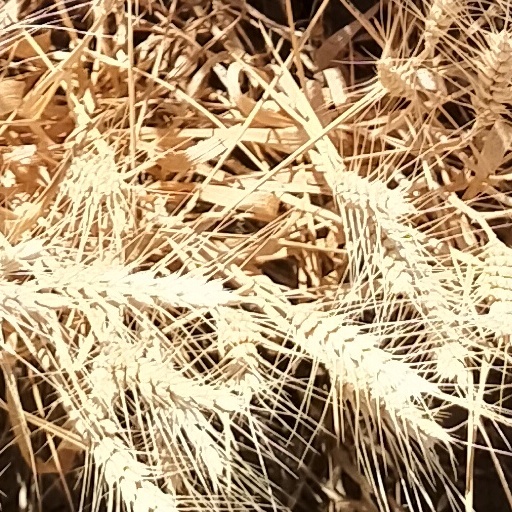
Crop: wheat